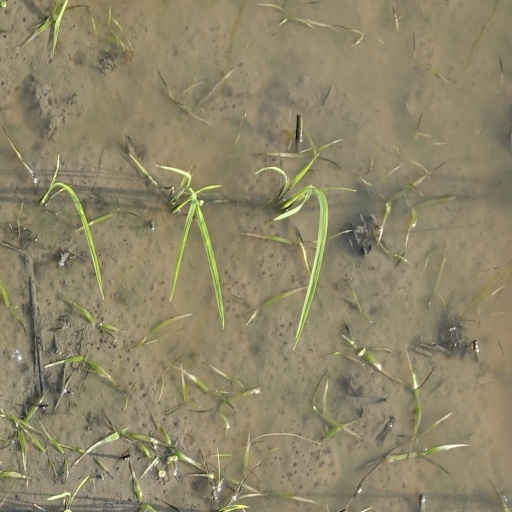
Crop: rice